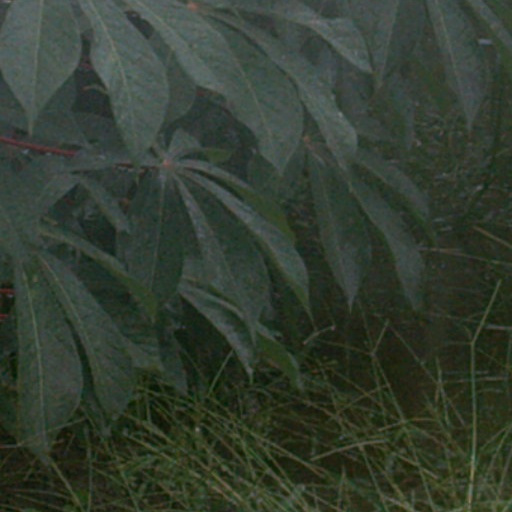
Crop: cassava